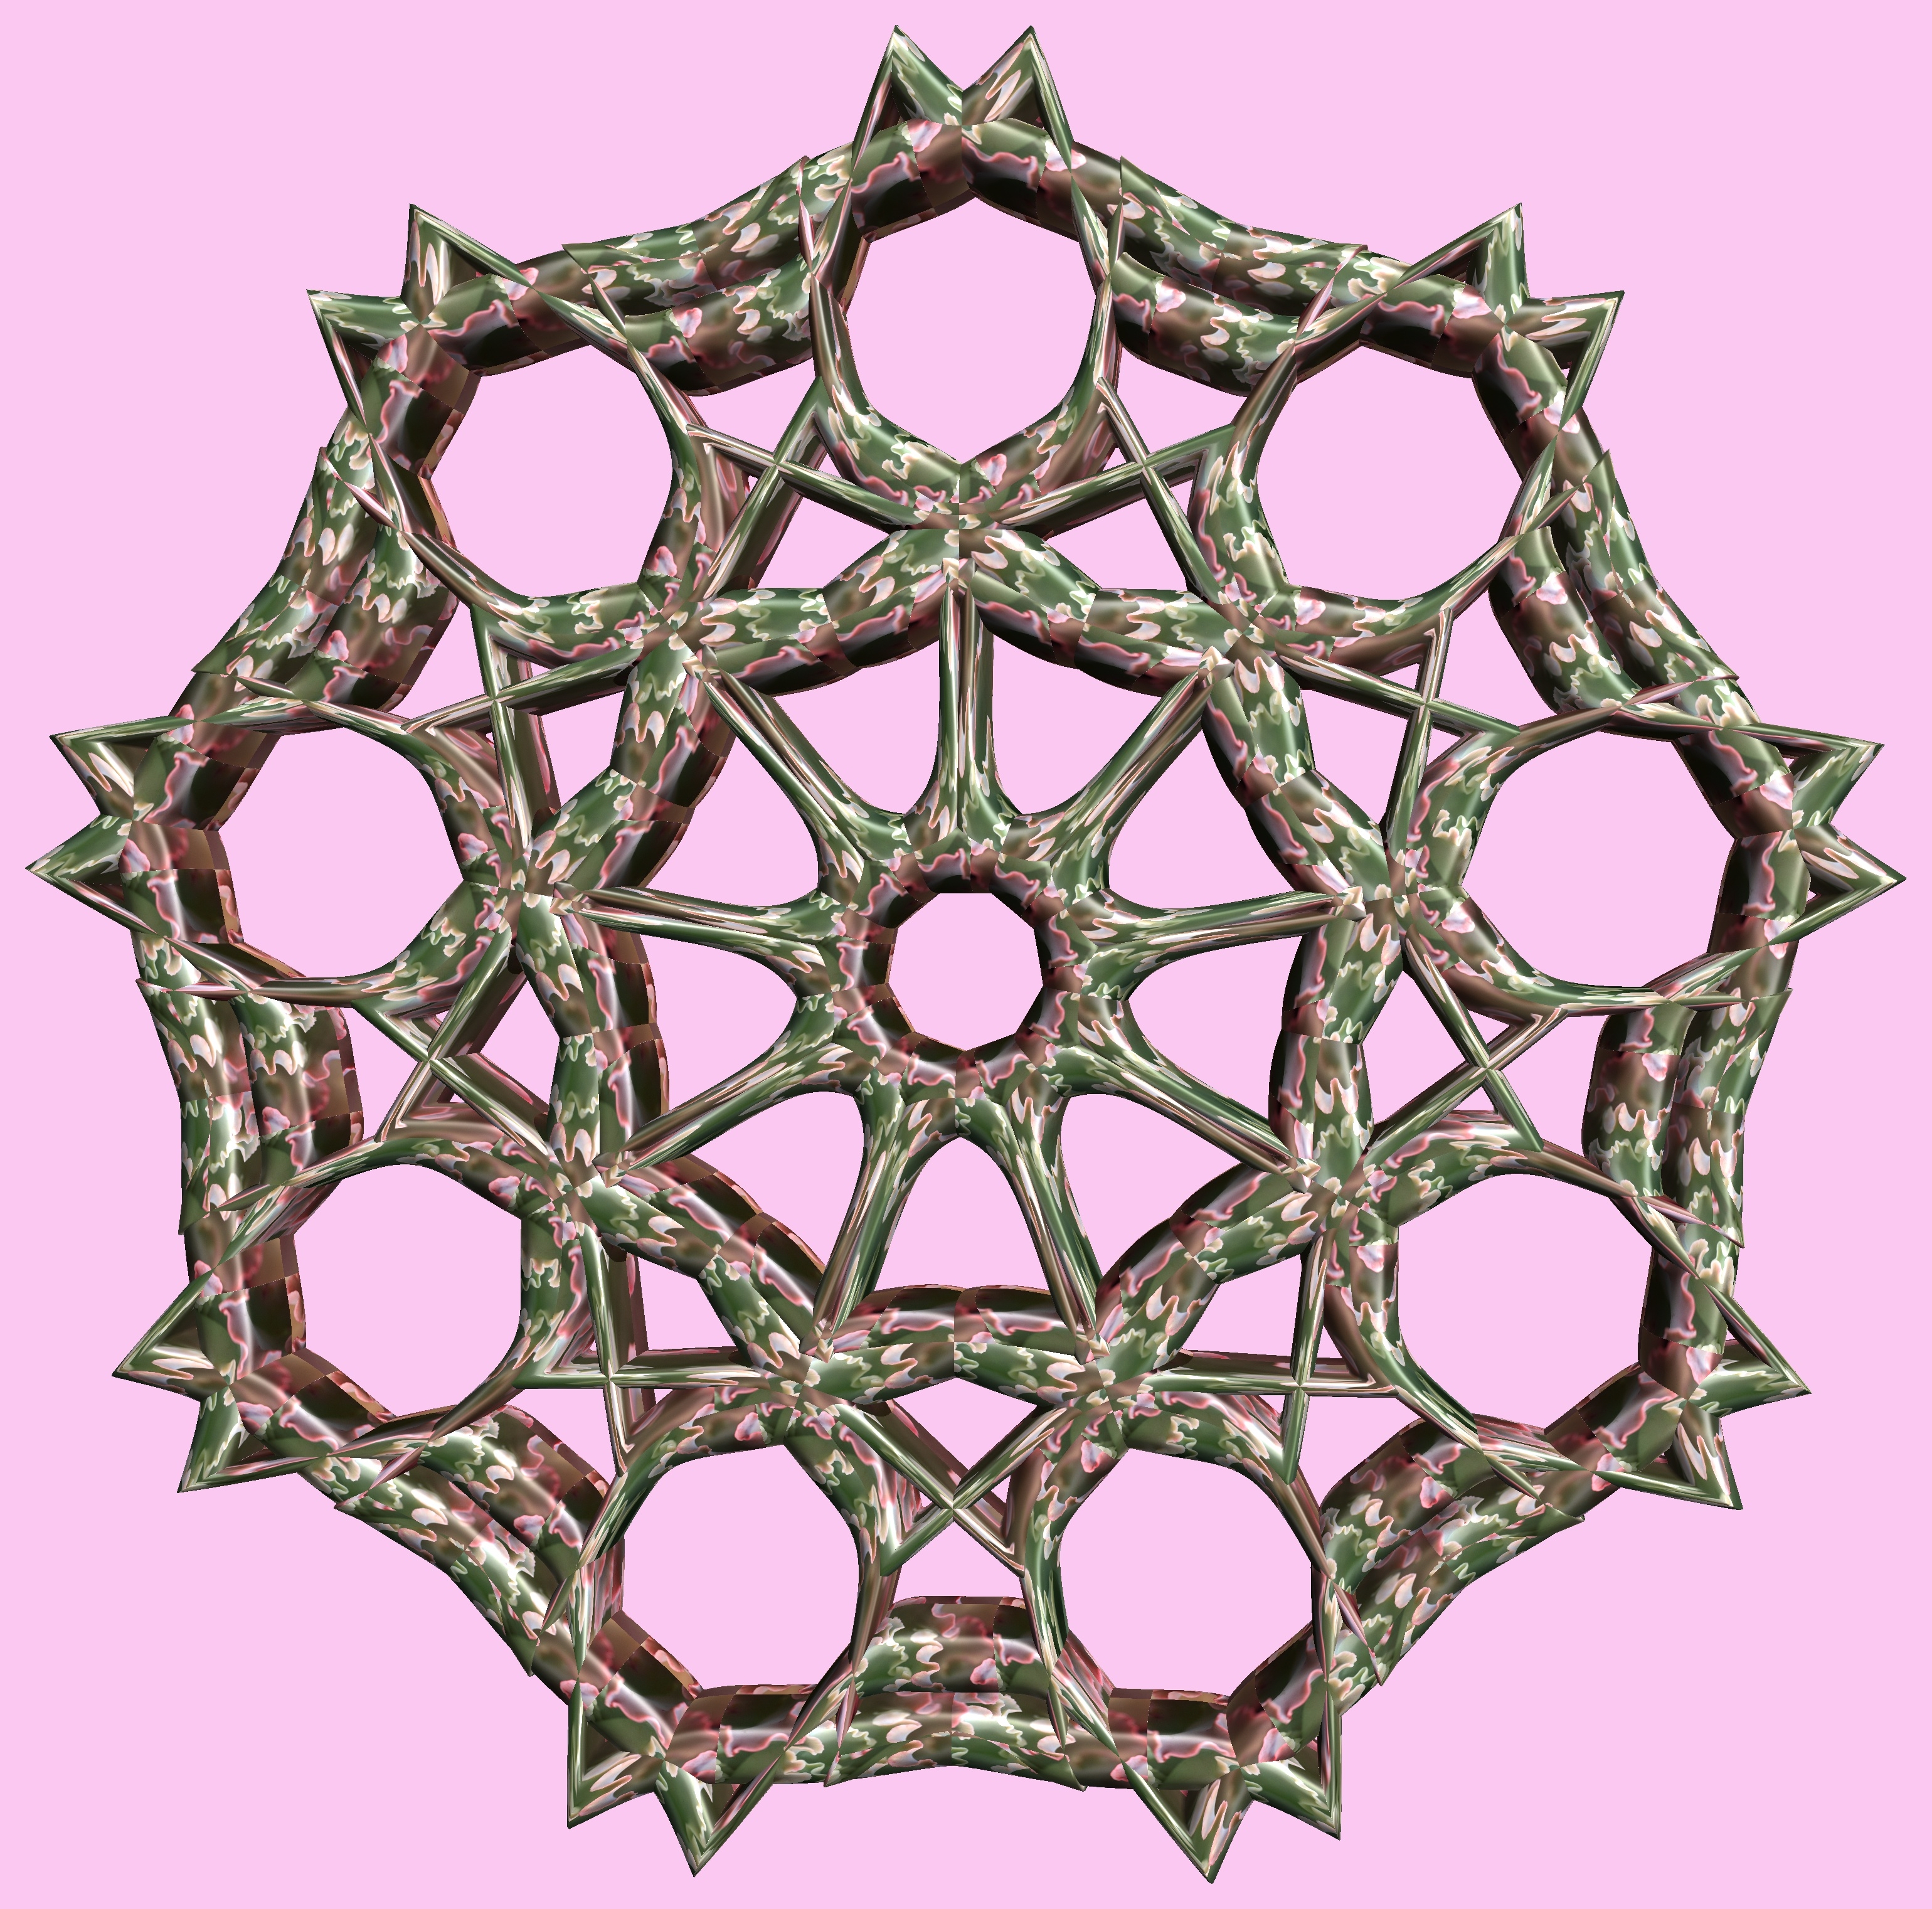
structure, texture, pattern, lighting, decor, circle, figure, design, symmetry, 3d, graphic, torus, mathematica, cg, parametricplot3d, code, program, algorithm, abstruct, mapping